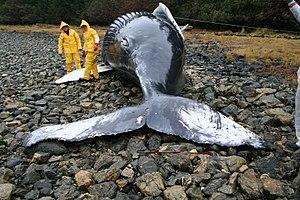
L'échouage des mammifères marins sur les côtes est un phénomène qui provoque souvent la mort des cétacés et des pinnipèdes par état de choc.
La baleine à bosse, mégaptère, jubarte ou rorqual à bosse est une espèce de cétacé à fanons. Elle atteint habituellement 13 à 14 mètres de long et pèse en moyenne 50 tonnes. La baleine à bosse peut effectuer des sauts spectaculaires hors de l’eau. Ses nageoires pectorales sont de grande taille contrairement à celles des autres cétacés et son chant très élaboré est aussi une de ses caractéristiques. Elle vit dans les océans et les mers du monde entier. Elle est un sujet privilégié pour le tourisme d’observation des baleines.
Les carcasses de baleines sont les cadavres de baleines qui s'échouent sur les littoraux, se décomposent en flottant à la surface de la mer, ou dans la plupart des cas coulent vers le plancher océanique. Dans ce dernier cas, c'est l’équivalent de 2 000 ans d’apport en carbone organique qui se concentre sur environ 50 m² de sédiments. Dans les années 1980, l'exploration sous-marine robotisée a pu confirmer que la décomposition de ces énormes charognes sur la plaine abyssale donne lieu à l'apparition d'écosystèmes pouvant durer une centaine d'années.